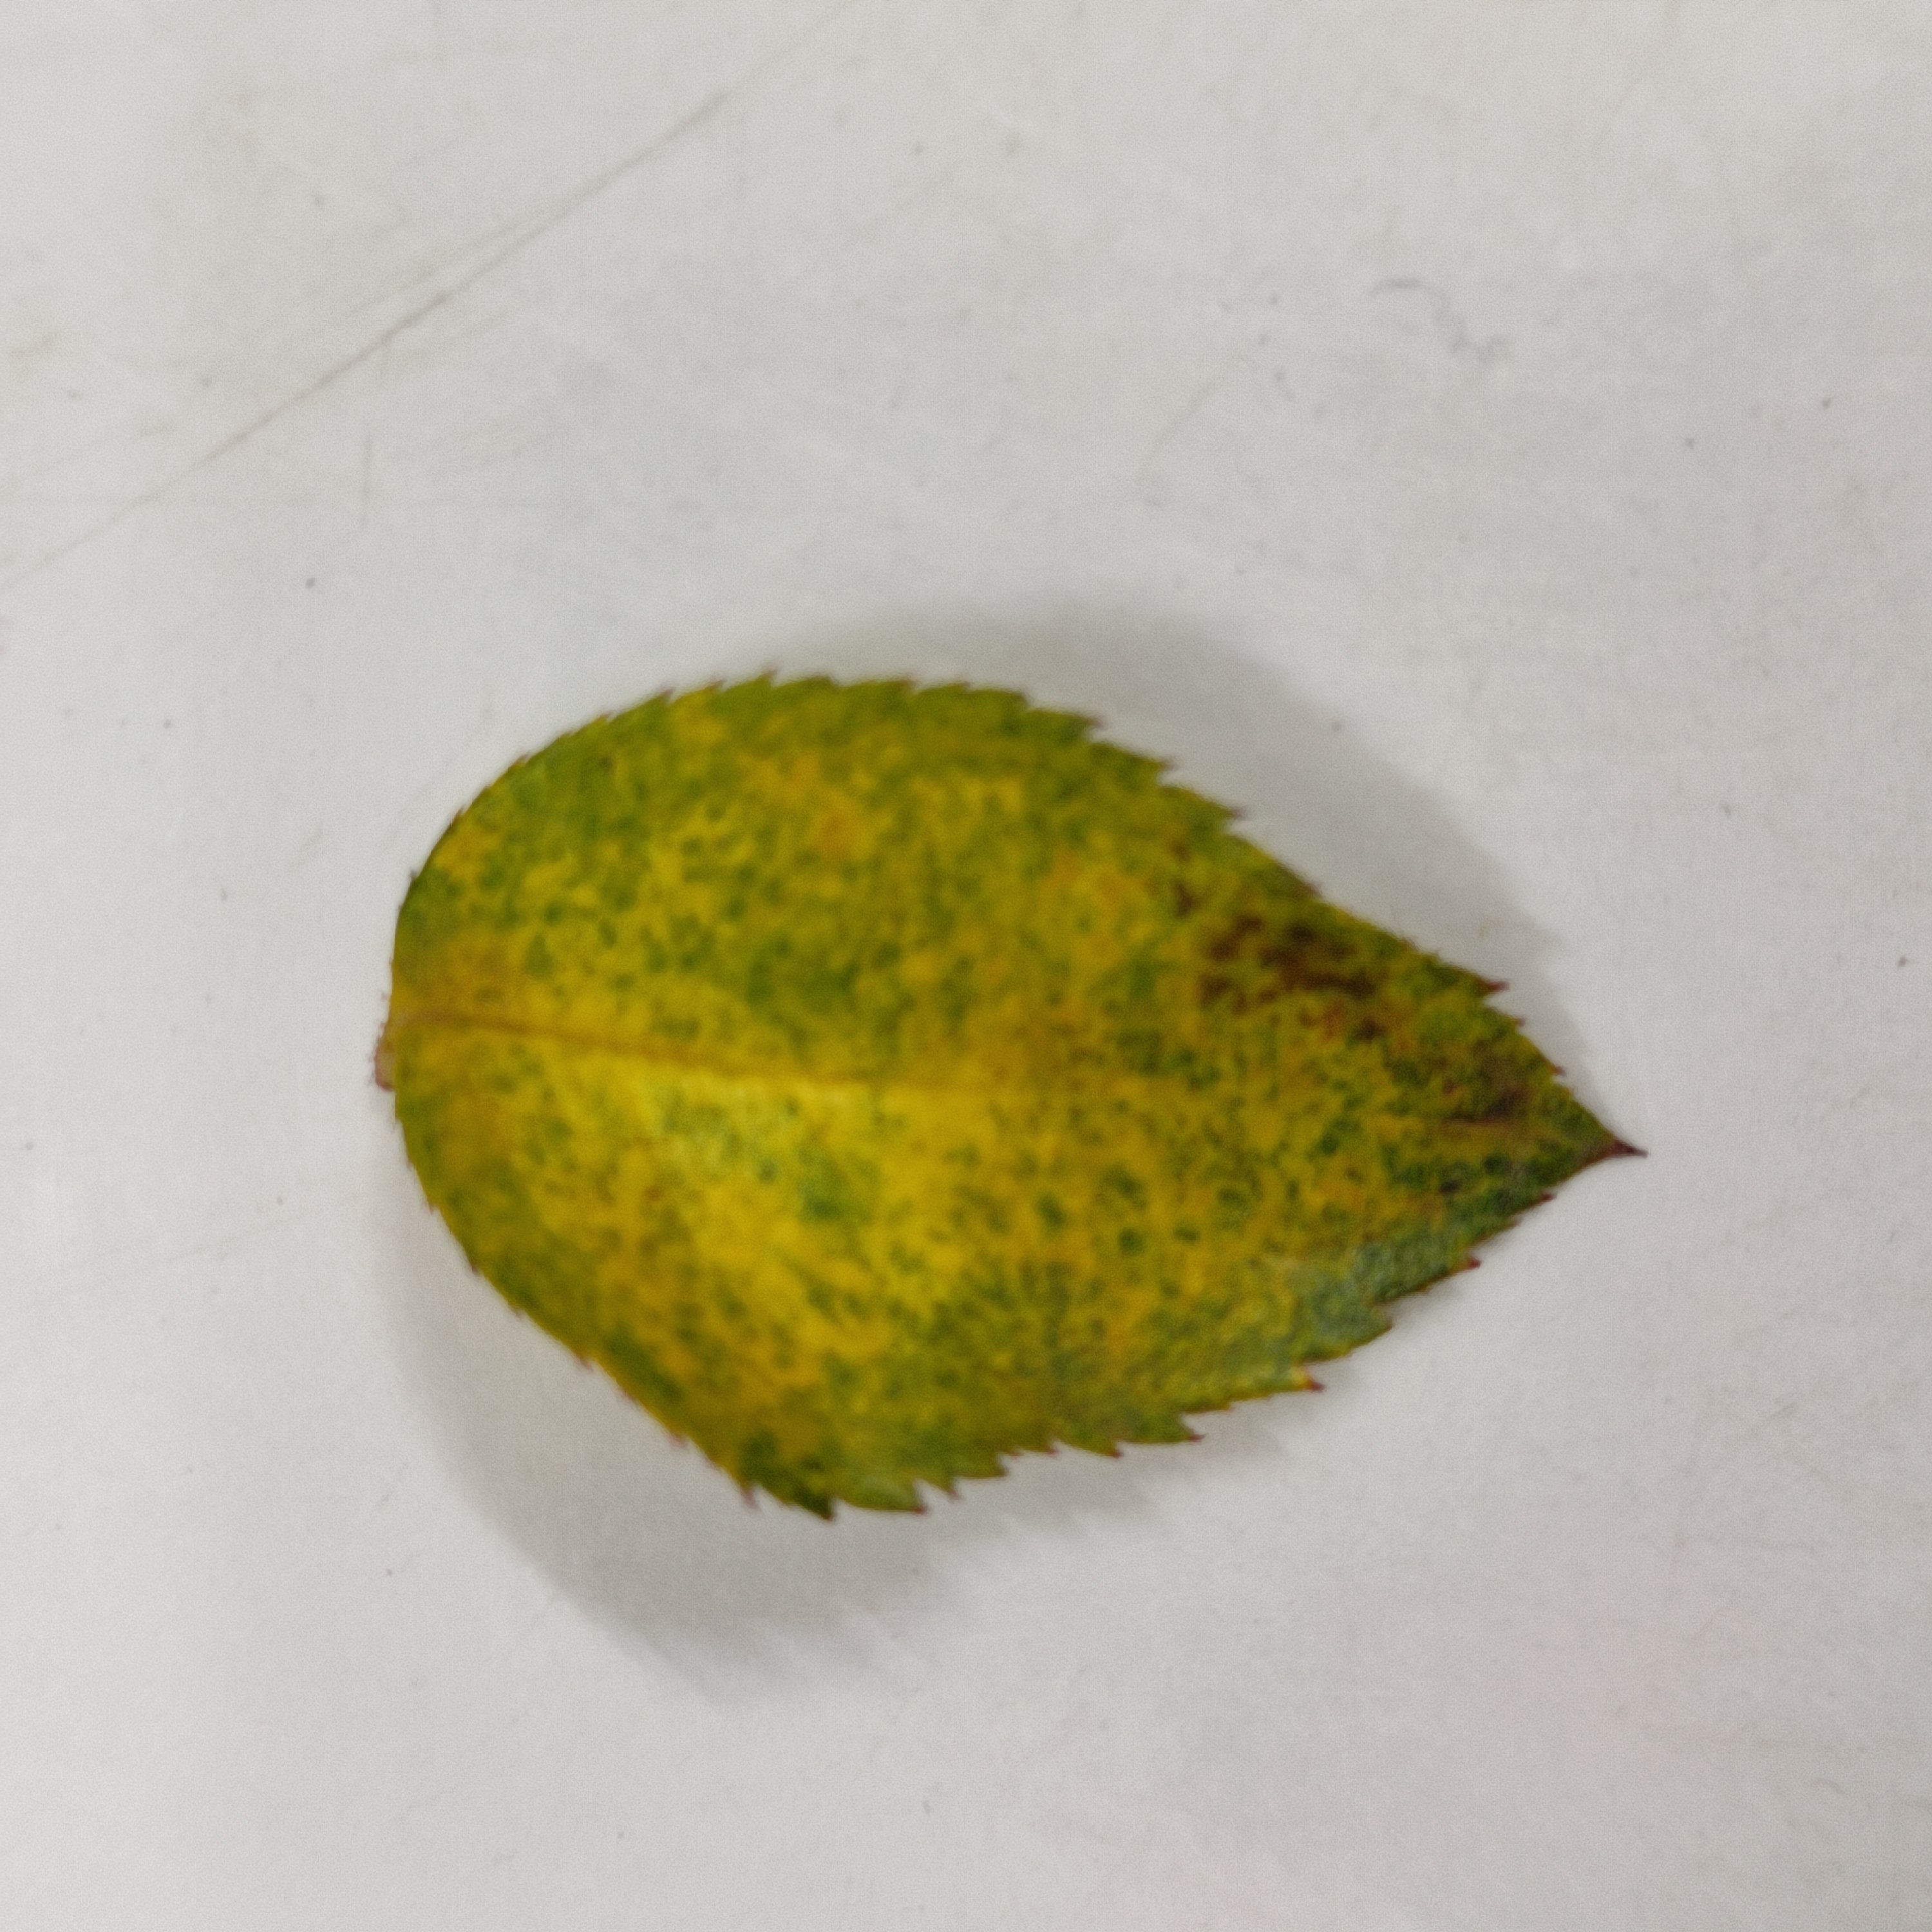
Label: Yellow Mosaic Virus